Spessart

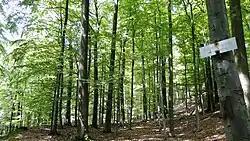
Beech forest on the Burgberg, Biebergemünd, Nordspessart

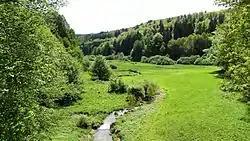
Hafenlohrtal, Hochspessart

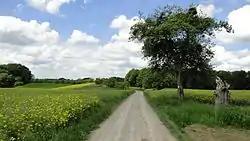
Fruit trees and rapeseed fields in the Vorspessart near Leidersbach

The Spessart is a "Mittelgebirge", part of the German Central Uplands, located in the Lower Franconia region of Bavaria and in Hesse, Germany. It is bordered by other ranges of hills: the Vogelsberg in the north, Rhön in the northeast and Odenwald in the southwest. Another way of describing the extent of the range is by naming the rivers that border it: the Main in the south and west, the Kinzig in the north and the Sinn in the northeast. The area of the Spessart totals around 2,440 square kilometres, of which 1,710 square kilometres are part of Bavaria.